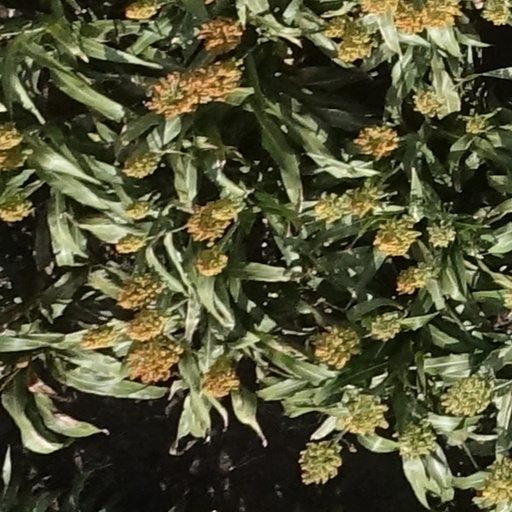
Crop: sorghum